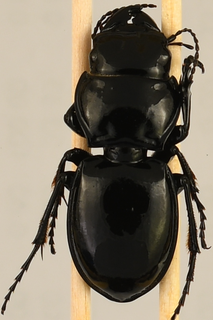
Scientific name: Pasimachus depressus
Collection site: Konza Prairie Biological Station NEON (KONZ), plot KONZ_005